Quinolone antibiotic

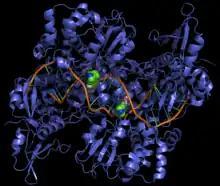
Structure of bacterial DNA gyrase complexed with DNA and two ciprofloxacin molecules (green)

Quinolones are chemotherapeutic bactericidal drugs. They interfere with DNA replication by preventing bacterial DNA from unwinding and duplicating. Specifically, they inhibit the ligase activity of the type II topoisomerases, DNA gyrase and topoisomerase IV, which cut DNA to introduce supercoiling, while leaving nuclease activity unaffected. With the ligase activity disrupted, these enzymes release DNA with single- and double-strand breaks that lead to cell death. The majority of quinolones in clinical use are fluoroquinolones, which have a fluorine atom attached to the central ring system, typically at the 6-position or C-8 position. Most of them are named with the "-oxacin" suffix. First and second generation quinolones are largely active against Gram-negative bacteria, whereas third and fourth generation quinolones have increased activity against Gram-positive and anaerobic bacteria. Some quinolones containing aromatic substituents at their C-7 positions are highly active against eukaryotic type II topoisomerase.